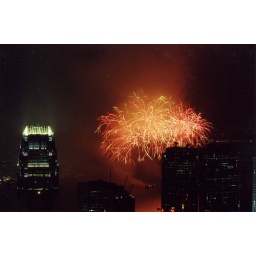
Chinese New Year fireworks on Victoria Harbour from the roof of my building in Midlevels - Hong Kong